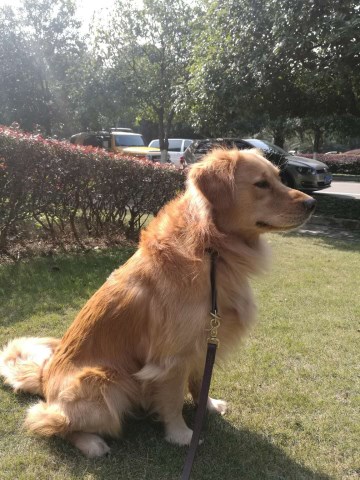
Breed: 5355-n000126-golden_retriever